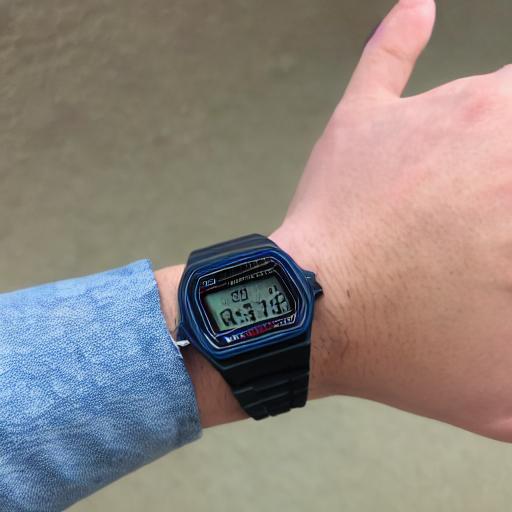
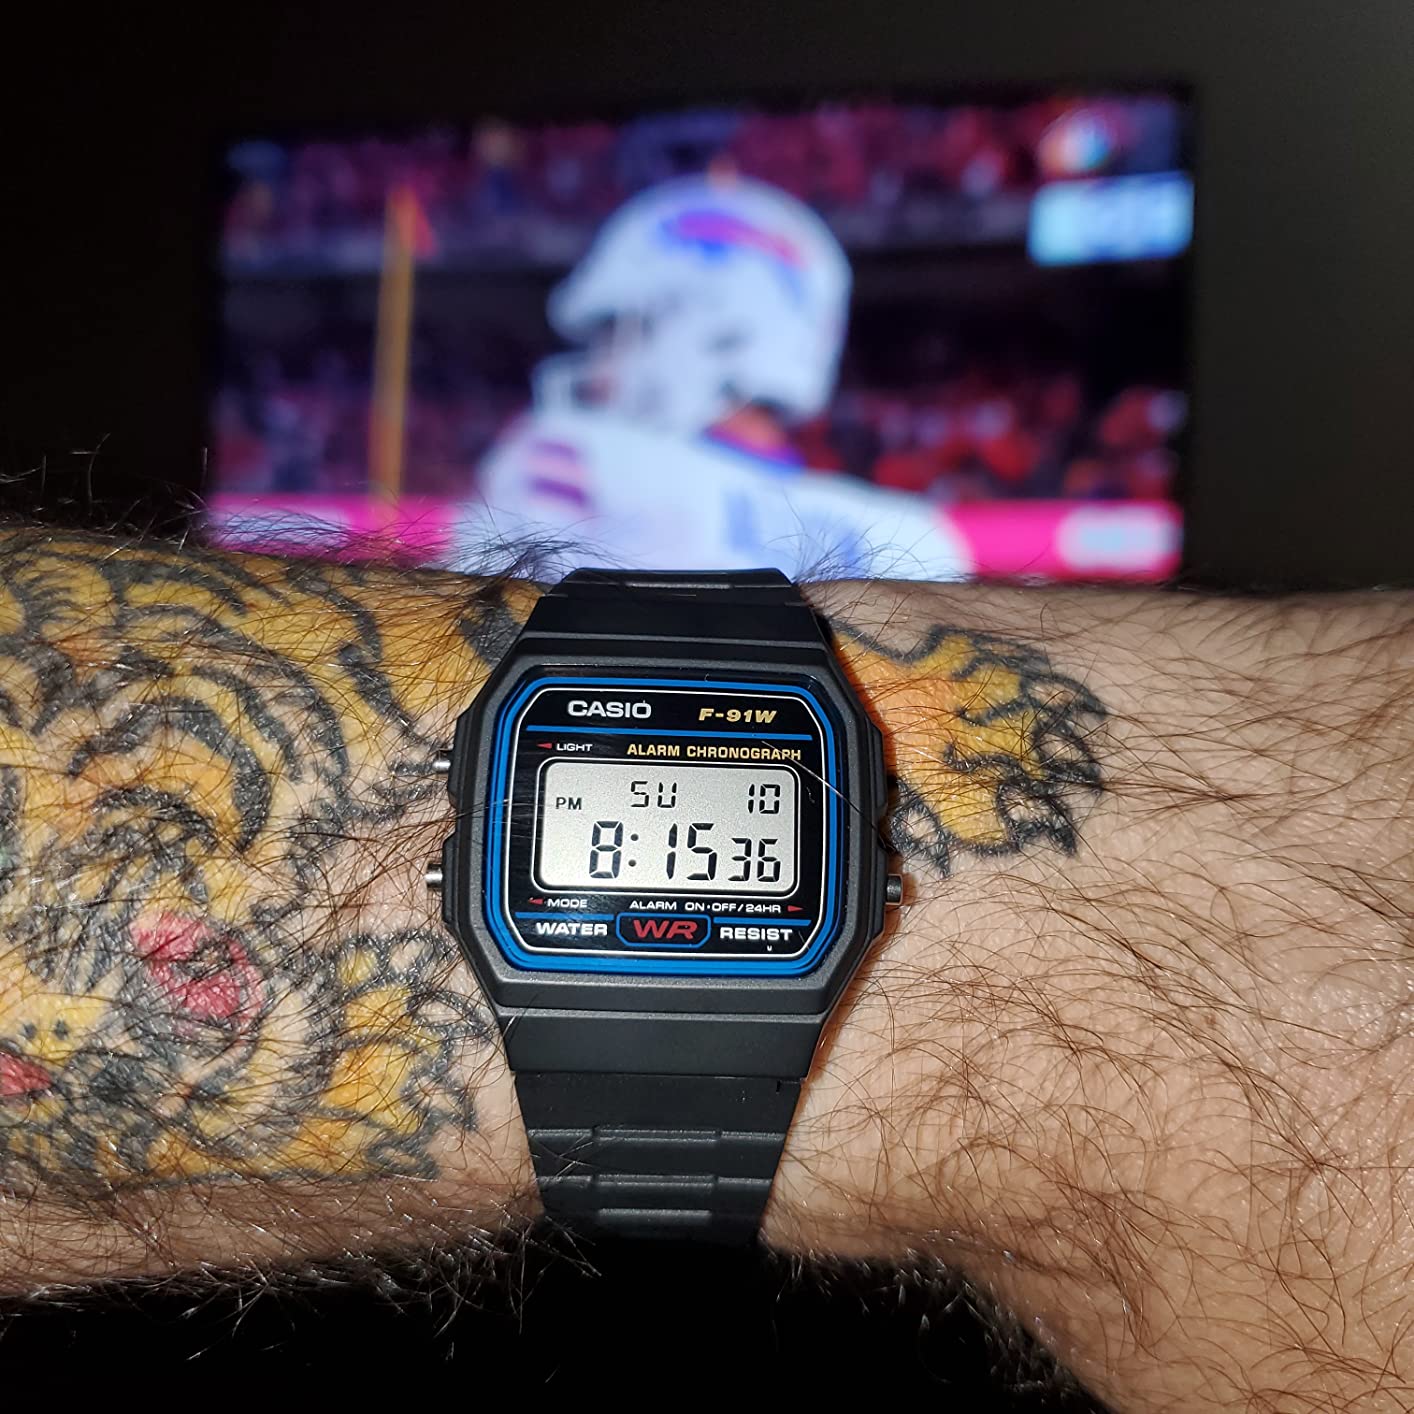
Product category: accessories_watch
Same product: no